Washington County Courthouse (Minnesota)

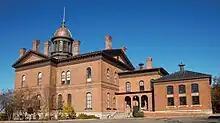
The west side of the building in 2018

The courthouse was designed by Augustus Knight of St. Paul, in the Italianate style. When the courthouse opened in 1870, the county was booming economically due to the lumber industry. The courthouse reflected the county's wealth and overlooked the city from atop Zion's Hill. The foundation is built of limestone, and the building has a brick facade and is topped with a prominent dome, cupola, and flagpole. It cost $60,000 to construct, .